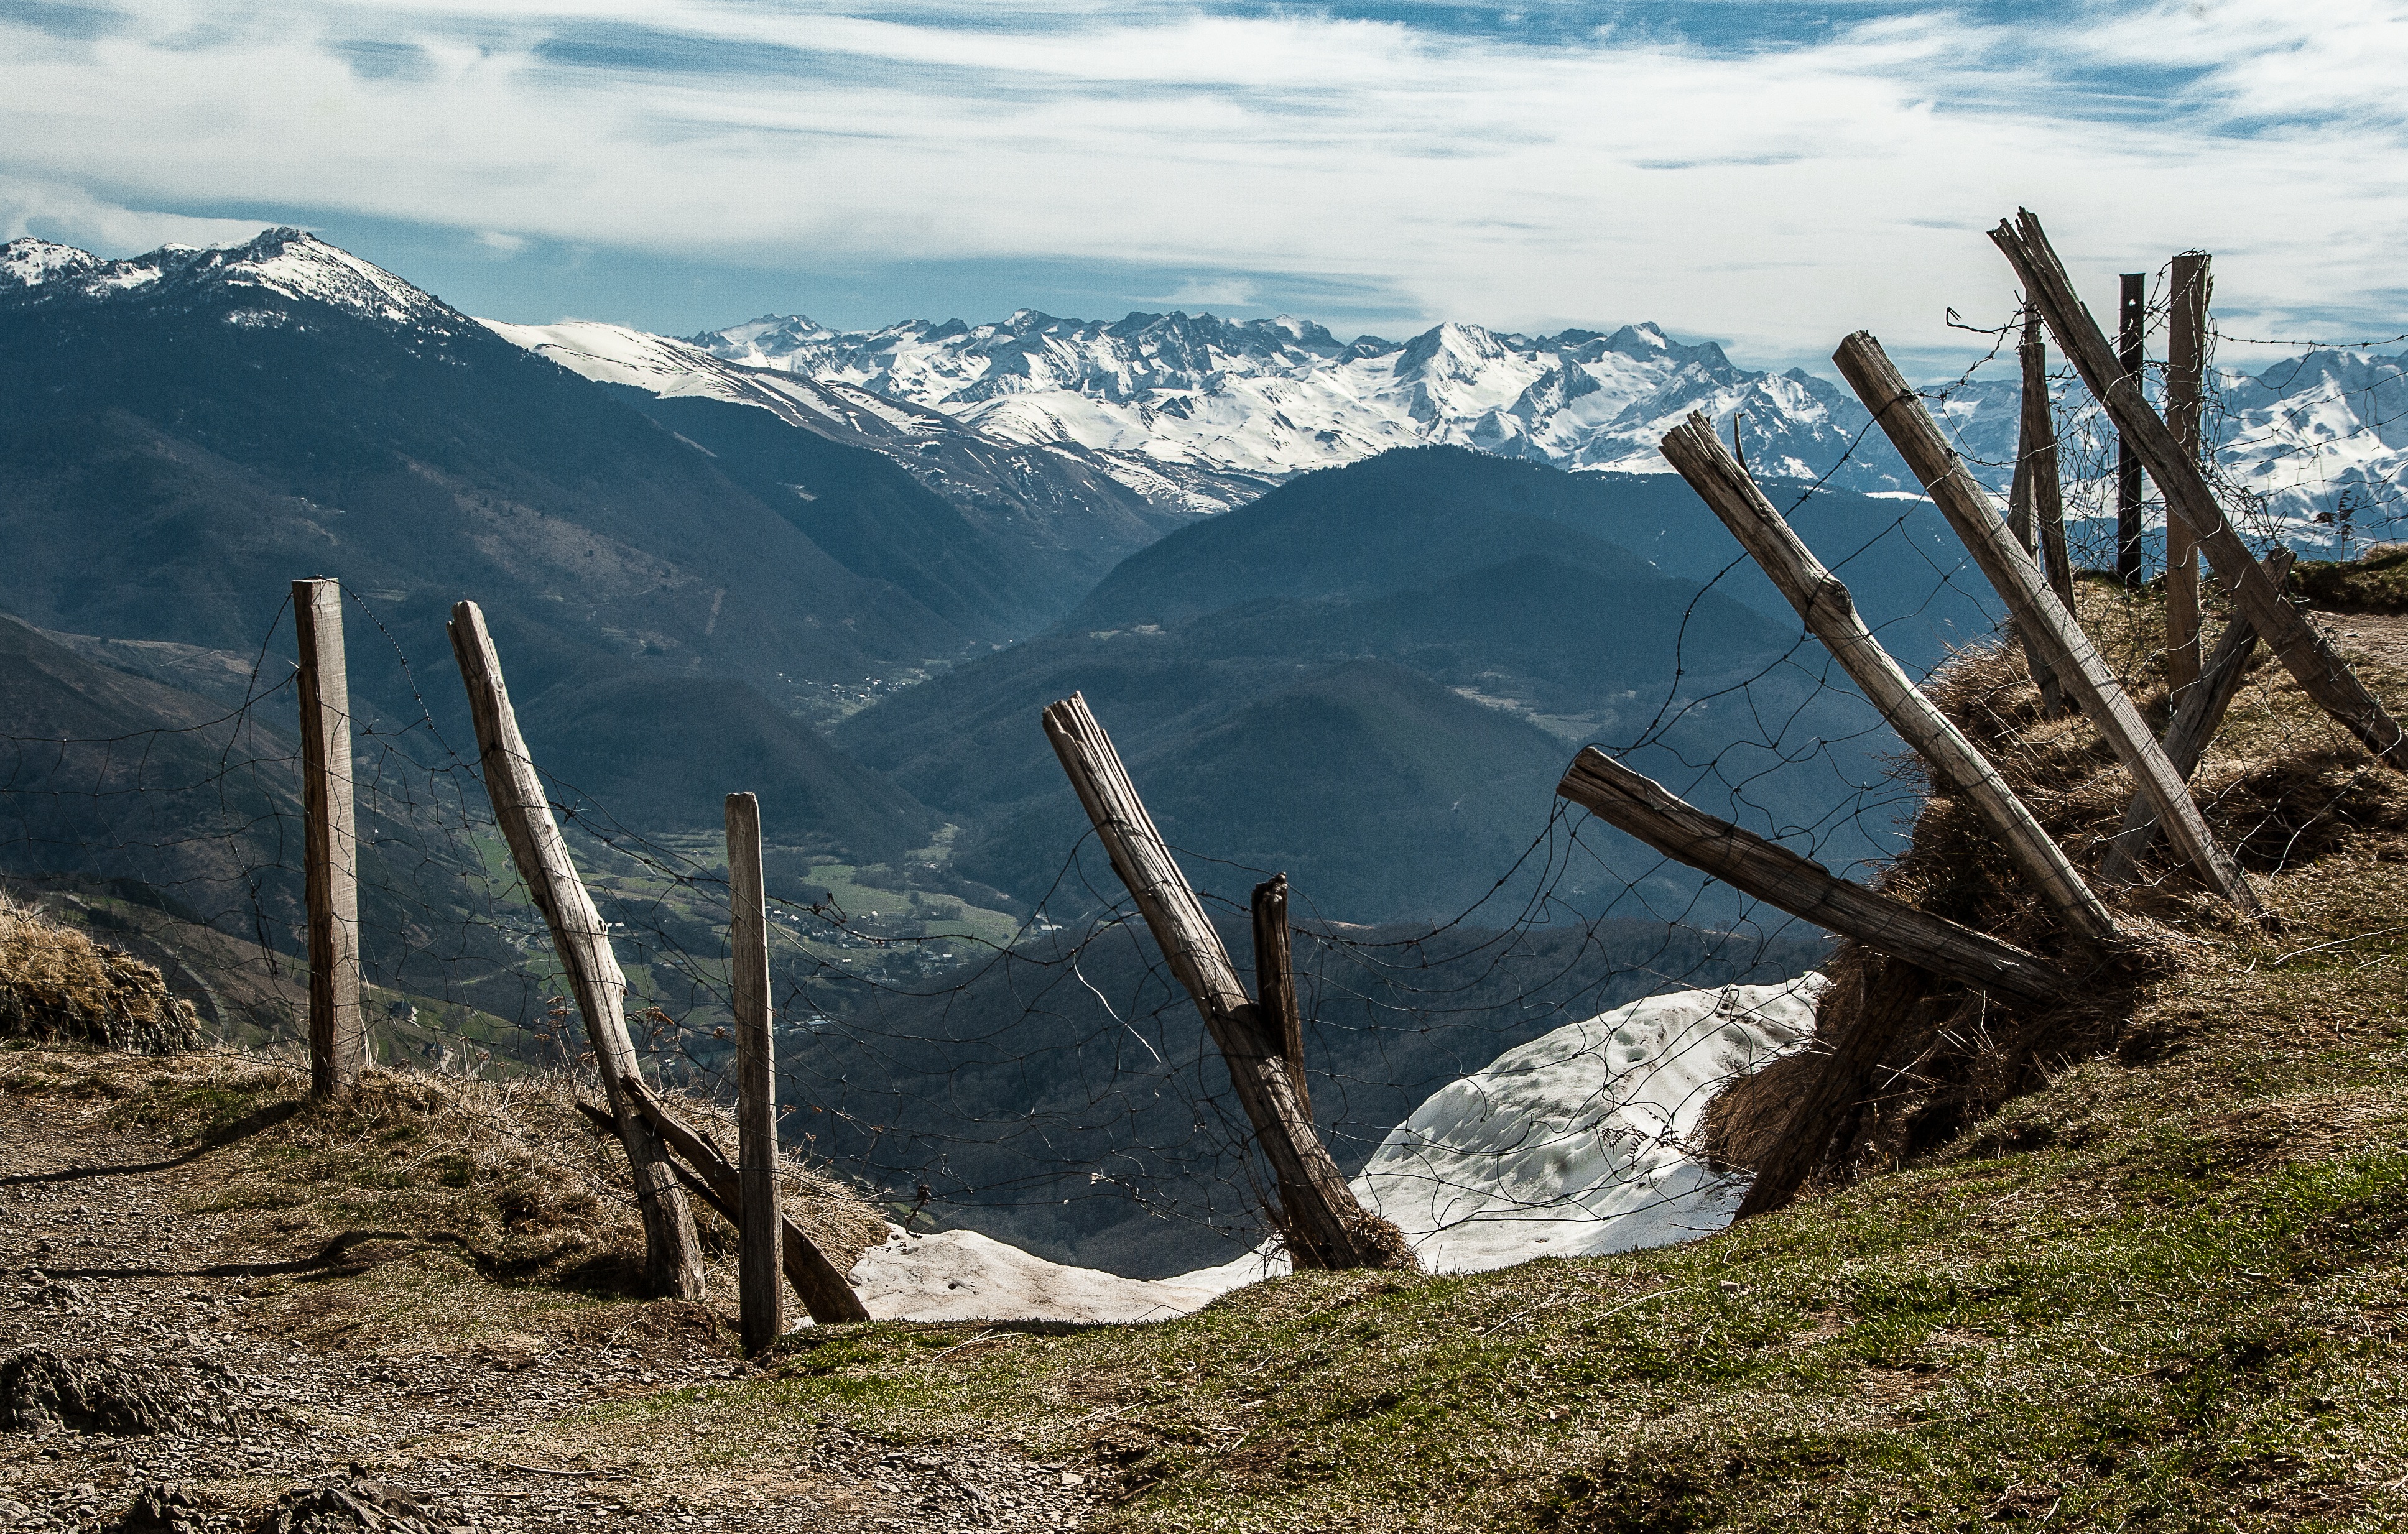
landscape, tree, nature, rock, wilderness, walking, mountain, snow, winter, hill, lake, adventure, wind, valley, mountain range, ridge, summit, geology, pyrenees, closing, landform, b arn, mountain pastures, geographical feature, mountainous landforms